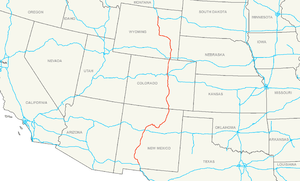
L'Interstate 25 est une autoroute inter-États située dans l'ouest des États-Unis d'Amérique. Son numéro indique qu'elle est en majorité une route nord-sud. Elle relie Las Cruces, Nouveau-Mexique, à Buffalo, Wyoming.